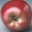
Label: apple